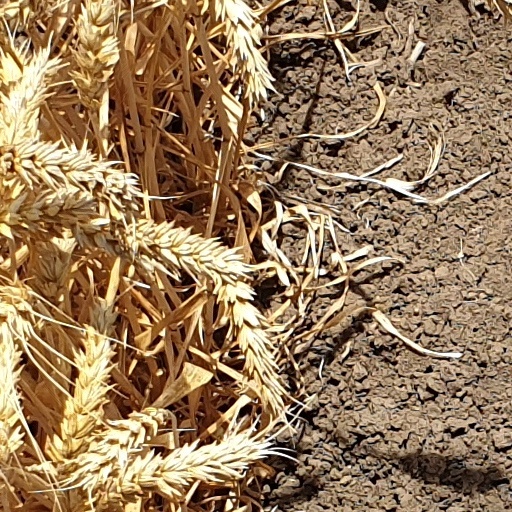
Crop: wheat